Jack Hartley

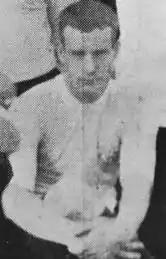

Jack Hartley also known as Arthur James Hartley (18 August 1873 – 15 May 1923) was a South African international rugby union player who played as a wing.